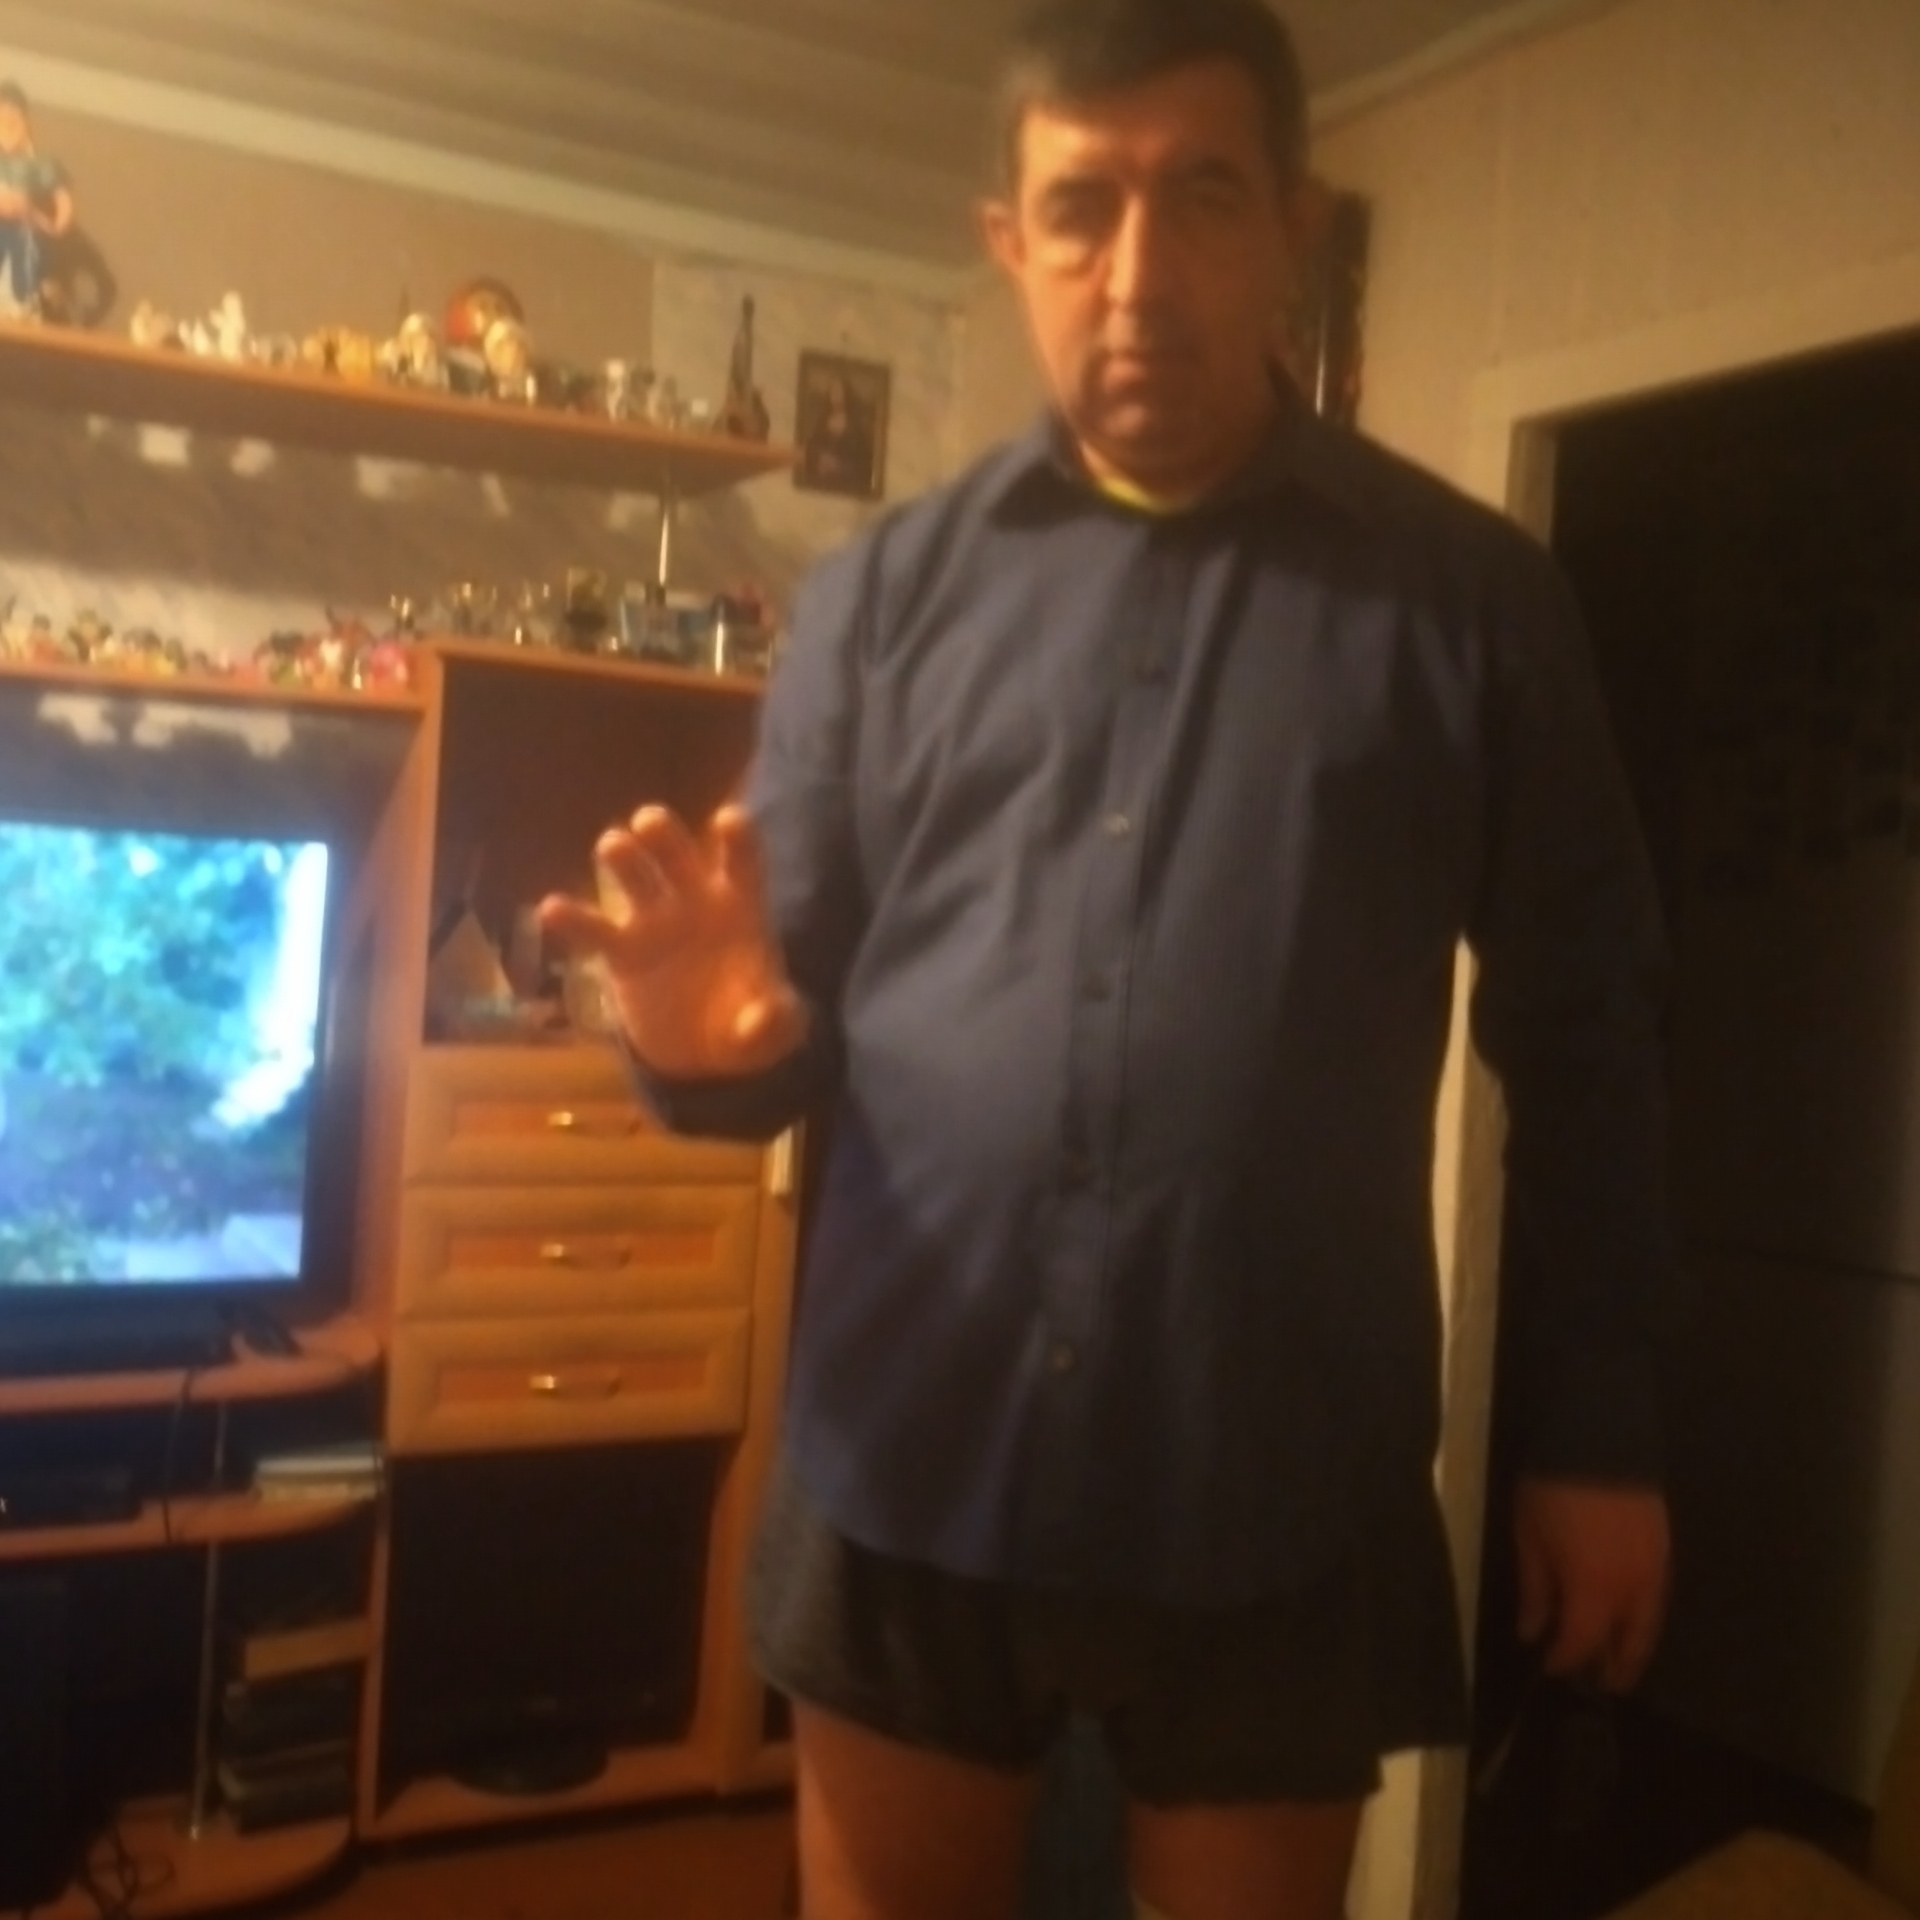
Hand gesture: grabbing